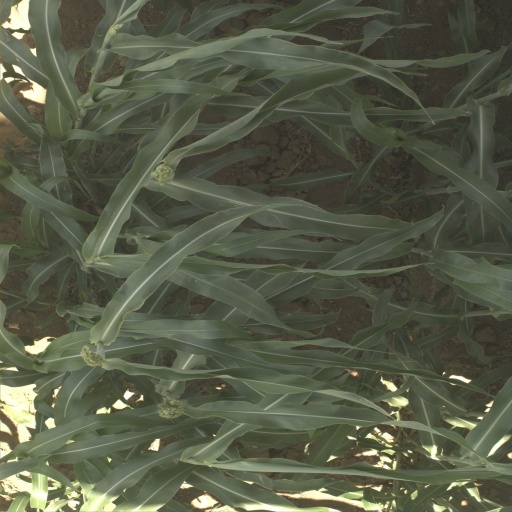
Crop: sorghum